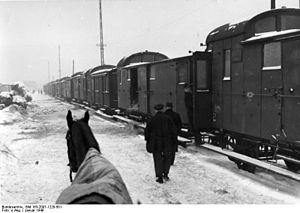
Le blocus de l'Allemagne, aussi connu sous la dénomination de « guerre économique », est un aspect de la Seconde Guerre mondiale, réalisé par le Royaume-Uni, la France et, plus tard, les États-Unis afin de réduire les approvisionnements nécessaires à l’Allemagne pour soutenir son effort de guerre. Bien que principalement constitué d'un blocus naval, la guerre économique, qui faisait partie de la plus large bataille de l'Atlantique a également inclus l'achat de matériel de guerre en provenance de pays neutres pour les empêcher de parvenir à l’ennemi ainsi que l'utilisation généralisée du bombardement stratégique.
Après la prise de pouvoir des nazis en Allemagne en 1933, les relations économiques entre l'Union soviétique et l'Allemagne nazie se détériorèrent rapidement et le commerce se réduisit. Après ces années de tension et de rivalité, l'Allemagne nazie et l'Union soviétique commencèrent à améliorer leurs relations en 1939. En août, les deux pays accrurent leurs relations économiques en signant un accord commercial permettant à l'URSS de transférer des minerais et des produits alimentaires en échange d'armes, de technologies militaires et de machines-outils. Cet accord accompagnait le Pacte germano-soviétique, qui comprenait des protocoles secrets visant à partager l'Europe orientale en sphères d'influence.